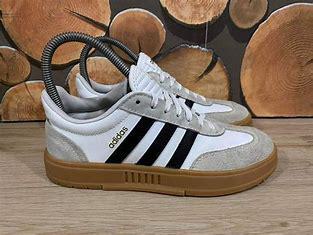
Brand: adidas
Model: neo Adidas NEO Gradas